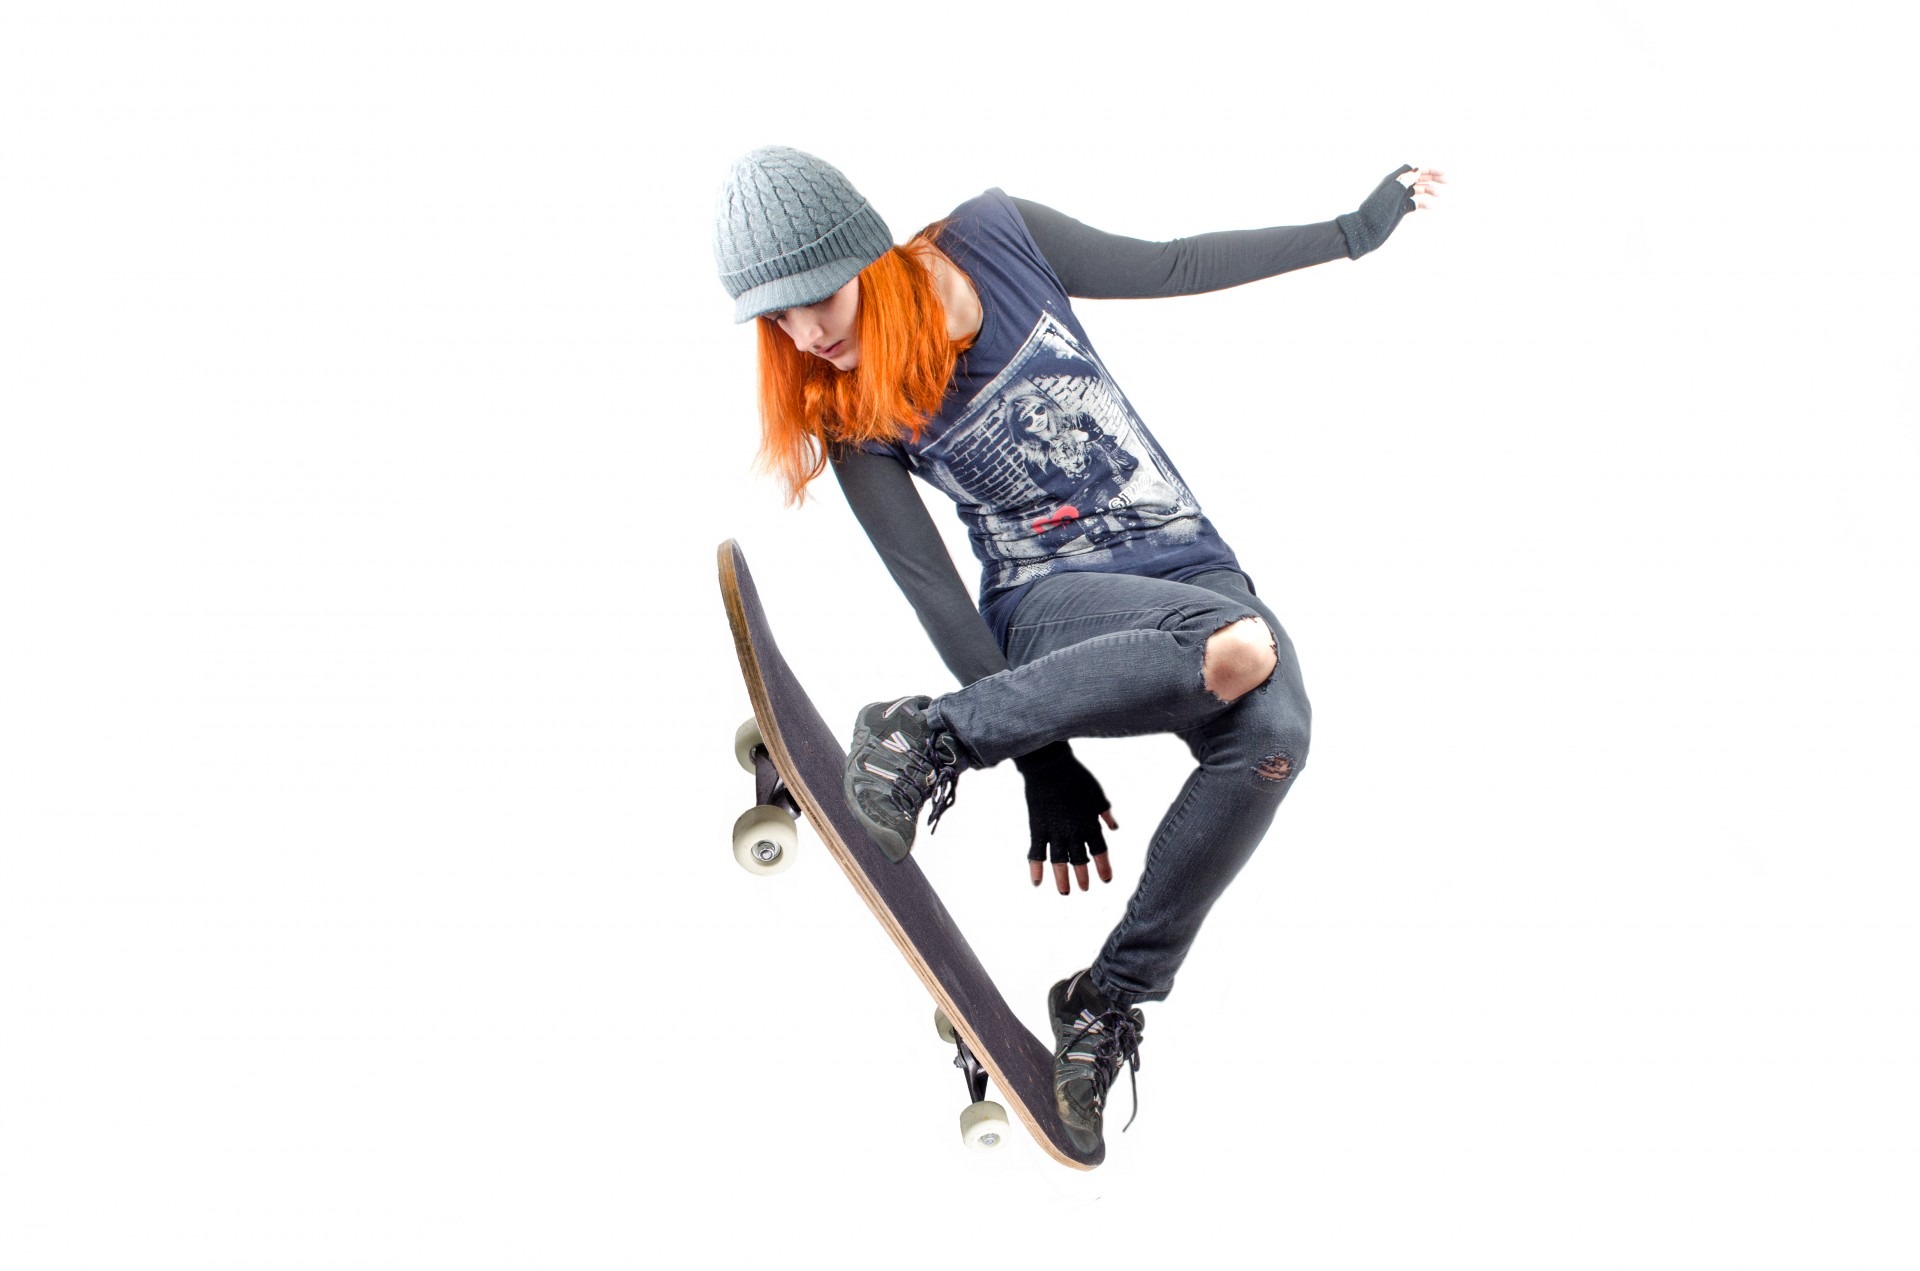
people, girl, woman, white, sport, air, skateboard, skate, isolated, skateboarding, jumping, high, youth, leap, extreme sport, skateboarder, sports equipment, product, sports, rotation, skating, footwear, dynamic, culture, skater, risk, athlete, pleasure, trick, reaching, athleticism, ollie, skateboarding equipment and supplies, boardsport, freestyle bmx